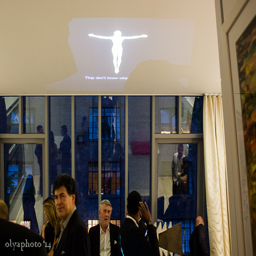
there is even art on the ceiling